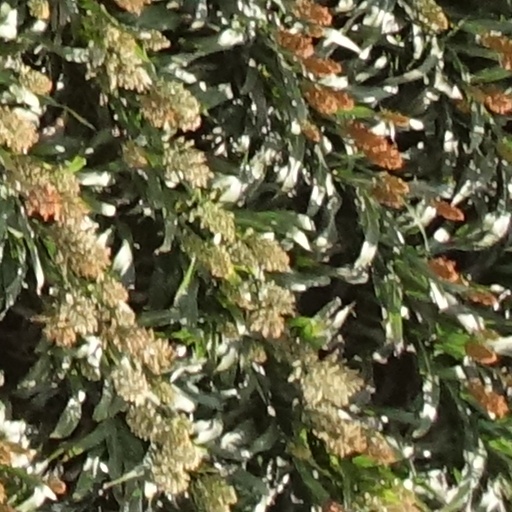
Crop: sorghum